Pacific swift

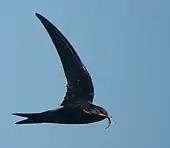
Flying with nesting material in its beak in Japan

At in length, the Pacific swift is the largest of the "Apus" swifts. It has a 43-to-54-cm (17-to-21-in) wingspan. Females are slightly heavier than males, averaging against . It is similar in general shape to the common swift, although slightly longer-winged and with a more protruding head. The fork of the tail is deeper, and the rump is broader. The upperparts are black, apart from a white rump band and a somewhat greyer head. The underparts are black, although white fringes to the feathers give the belly a scaly appearance when seen well from below. The tail and the upper wings are black, and the underwings are brown. The eyes are brown and the small bill and very short legs are black. The sexes are identically plumaged, and juveniles differ from the adults only in that the feathers show pale fringes, particularly on the wings. The southern subspecies, "A. p. kurodae", has a narrower white rump (15 mm/0.6 in against the nominate form's 20 mm/0.8 in), a grey throat and blacker underparts. Juveniles of migratory "Apus" swifts have a partial moult prior to migration, but retain the larger wing feathers. The moult is completed in the wintering grounds, where adults have a complete moult.